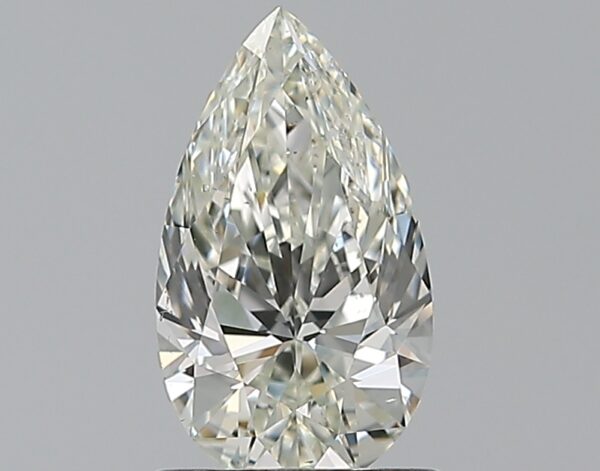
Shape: pear
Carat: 0.9
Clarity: VS2
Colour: G
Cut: EX
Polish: EX
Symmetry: EX
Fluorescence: ST
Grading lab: GIA
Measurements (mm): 8.98 x 5.17 x 3.24